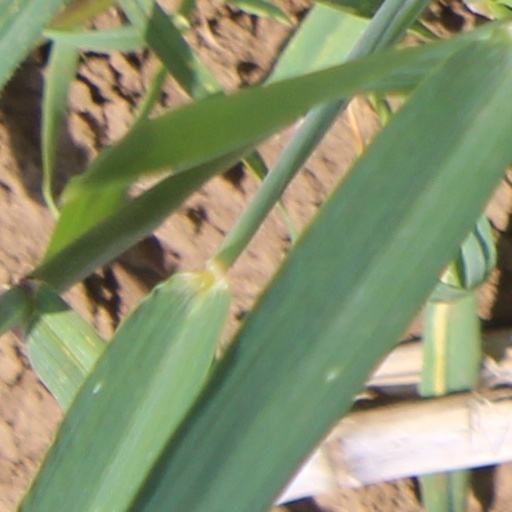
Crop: wheat